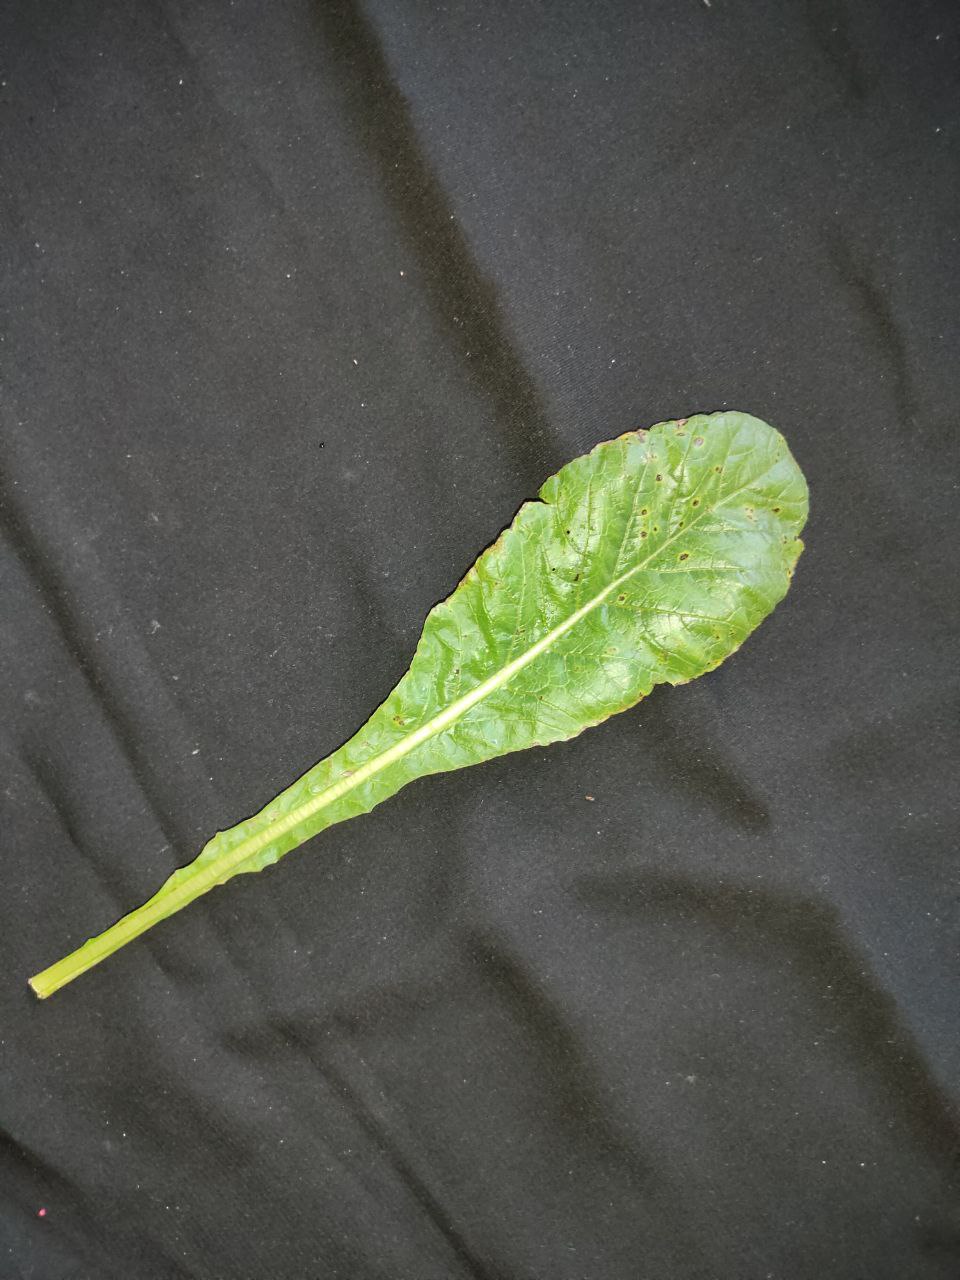
Label: Black leaf spot